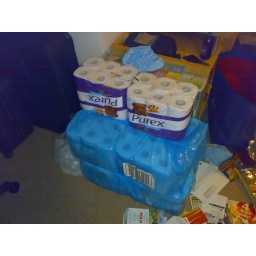
...currently located in his lounge room!At Jason's house after dinner and drinks for Adz' 22nd birthday.